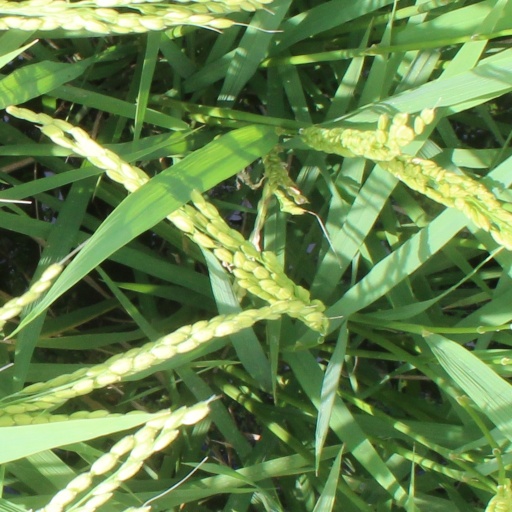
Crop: rice